Edmund I

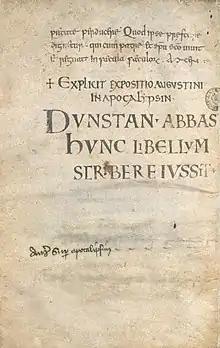
Bodleian Library MS. Hatton 30 folio 73v, , last page of a set of commentaries on the Apocalypse inscribed "Dunstan the abbot gave orders for the writing of this book".

Brunanburh saved England from destruction as a united kingdom, and it helped to ensure that Edmund would succeed smoothly to the throne, but it did not preserve him from challenges to his rule once he became king. The chronology of the Viking challenge is disputed, but according to the most widely accepted version, Æthelstan's death encouraged the York Vikings to accept the kingship of Anlaf Guthfrithson, the King of Dublin who had led the Viking forces defeated at Brunanburh. According to "ASC D": "Here the Northumbrians belied their pledges and chose Anlaf from Ireland as their king." Anlaf was in York by the end of 939 and the following year he invaded north-east Mercia, aiming to recover the southern territories of the York kingdom which had been conquered by Edward and Æthelflæd. He marched on Northampton, where he was repulsed, and then stormed the ancient Mercian royal centre of Tamworth, with considerable loss of life on both sides. On his way back north he was caught at Leicester by an army under Edmund, but battle was averted by the mediation of Archbishop Wulfstan of York, on behalf of the Vikings, and probably the Archbishop of Canterbury acting for the English. They arranged a treaty at Leicester which surrendered the Five Boroughs of Lincoln, Leicester, Nottingham, Stamford and Derby, to Guthfrithson. This was the first serious setback for the English since Edward the Elder began to roll back Viking conquests in the early tenth century, and it was described by the historian Frank Stenton as "an ignominious surrender". Guthfrithson had coins struck at York with the lower Viking weight than the English standard.